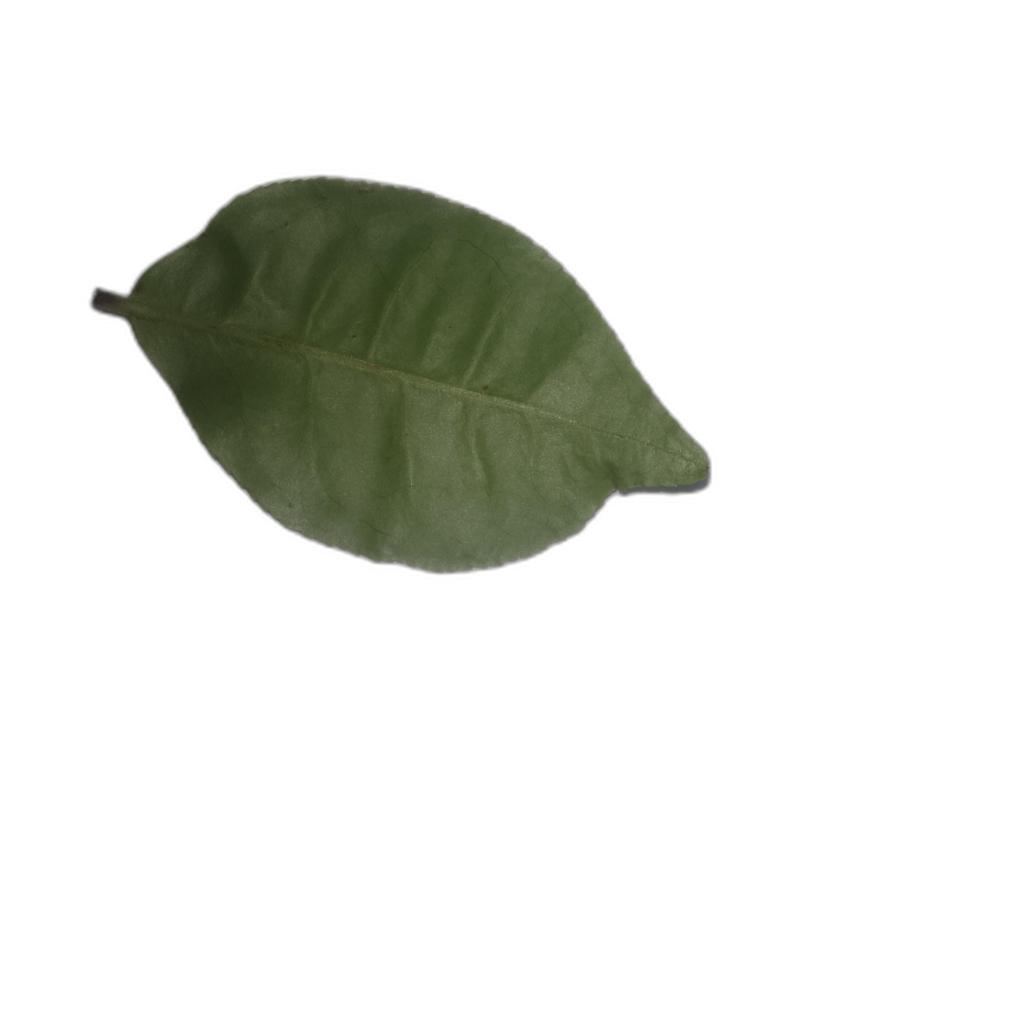
Label: Healthy